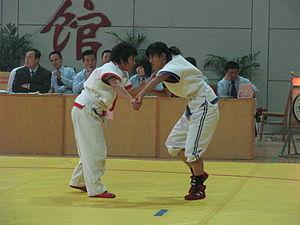
Lutte chinoise, Shuaijiao, Taizhou Zhejiang 2007 11 24, 泰州 中国式摔跤 tournoi international.
Le shuai jiao est un art martial chinois de lutte à main nue au corps à corps. Sa pratique codifiée est très ancienne. Les règles modernes ont été définies au début du XXᵉ siècle.